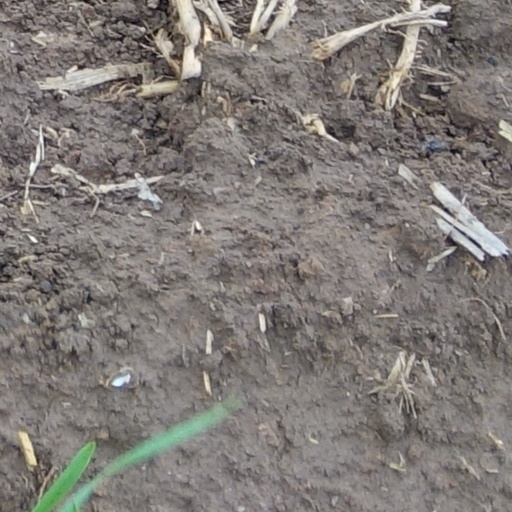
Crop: wheat